Pseudoplectania nigrella

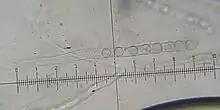

The asci are roughly cylindrical with a long stem-like base; the entire ascus is often as long as 300–325 μm and about 15 μm in diameter at the thickest point. The spores are round, smooth, translucent (hyaline), and have diameters of about 12–14 μm. They are filled with many small oil droplets. The paraphyses (sterile filamentous hyphae in the hymenium) are enlarged at their tips and filled with brown colored matter, about 4 μm thick.